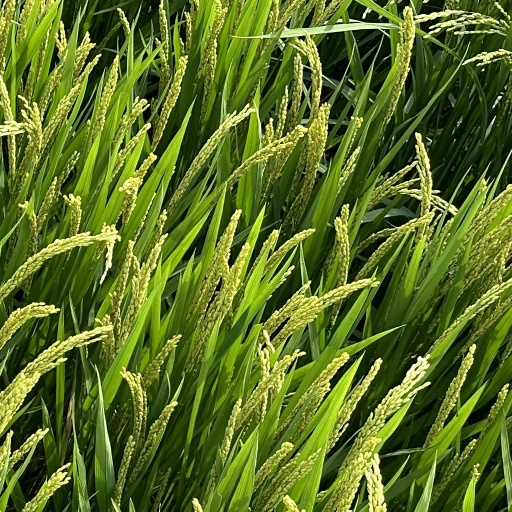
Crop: rice